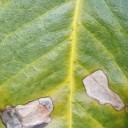
Label: Miner